Benjamin Disraeli

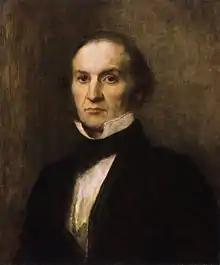
A middle-aged man in Victorian clothes

In 1847 a small political crisis removed Bentinck from the leadership and highlighted Disraeli's differences with his own party. In that year's general election, Lionel de Rothschild had been returned for the City of London. As a practising Jew he could not take the oath of allegiance in the prescribed Christian form, and therefore could not take his seat. Lord John Russell, the Whig leader who had succeeded Peel as prime minister, proposed in the Commons that the oath should be amended to permit Jews to enter Parliament.